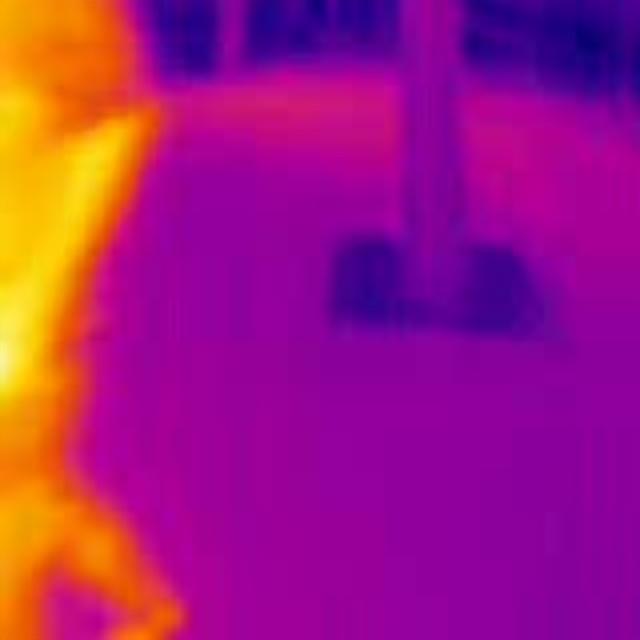
Detected objects:
label: person